Farmall M

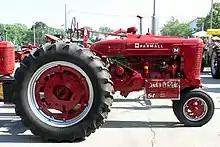
Farmall M

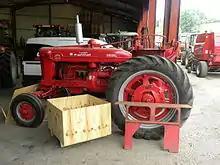
Farmall Super BMD, a Super MD produced in Britain

The Farmall M is a large three-plow row crop tractor produced by International Harvester under the Farmall brand from 1939 to 1953. It was of International Harvester's "letter series". It succeeded the Farmall F-30. The M was incrementally updated with new model numbers as the MD Super M, Super MD Super M-TA, but remained essentially the same machine. The original M used an International Harvester C248 4-cylinder in-line engine. Production of all versions lasted until 1954, when it was replaced by the Farmall 400 which was essentially the same machine with updated sheet metal.